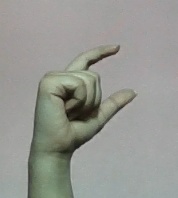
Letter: dal